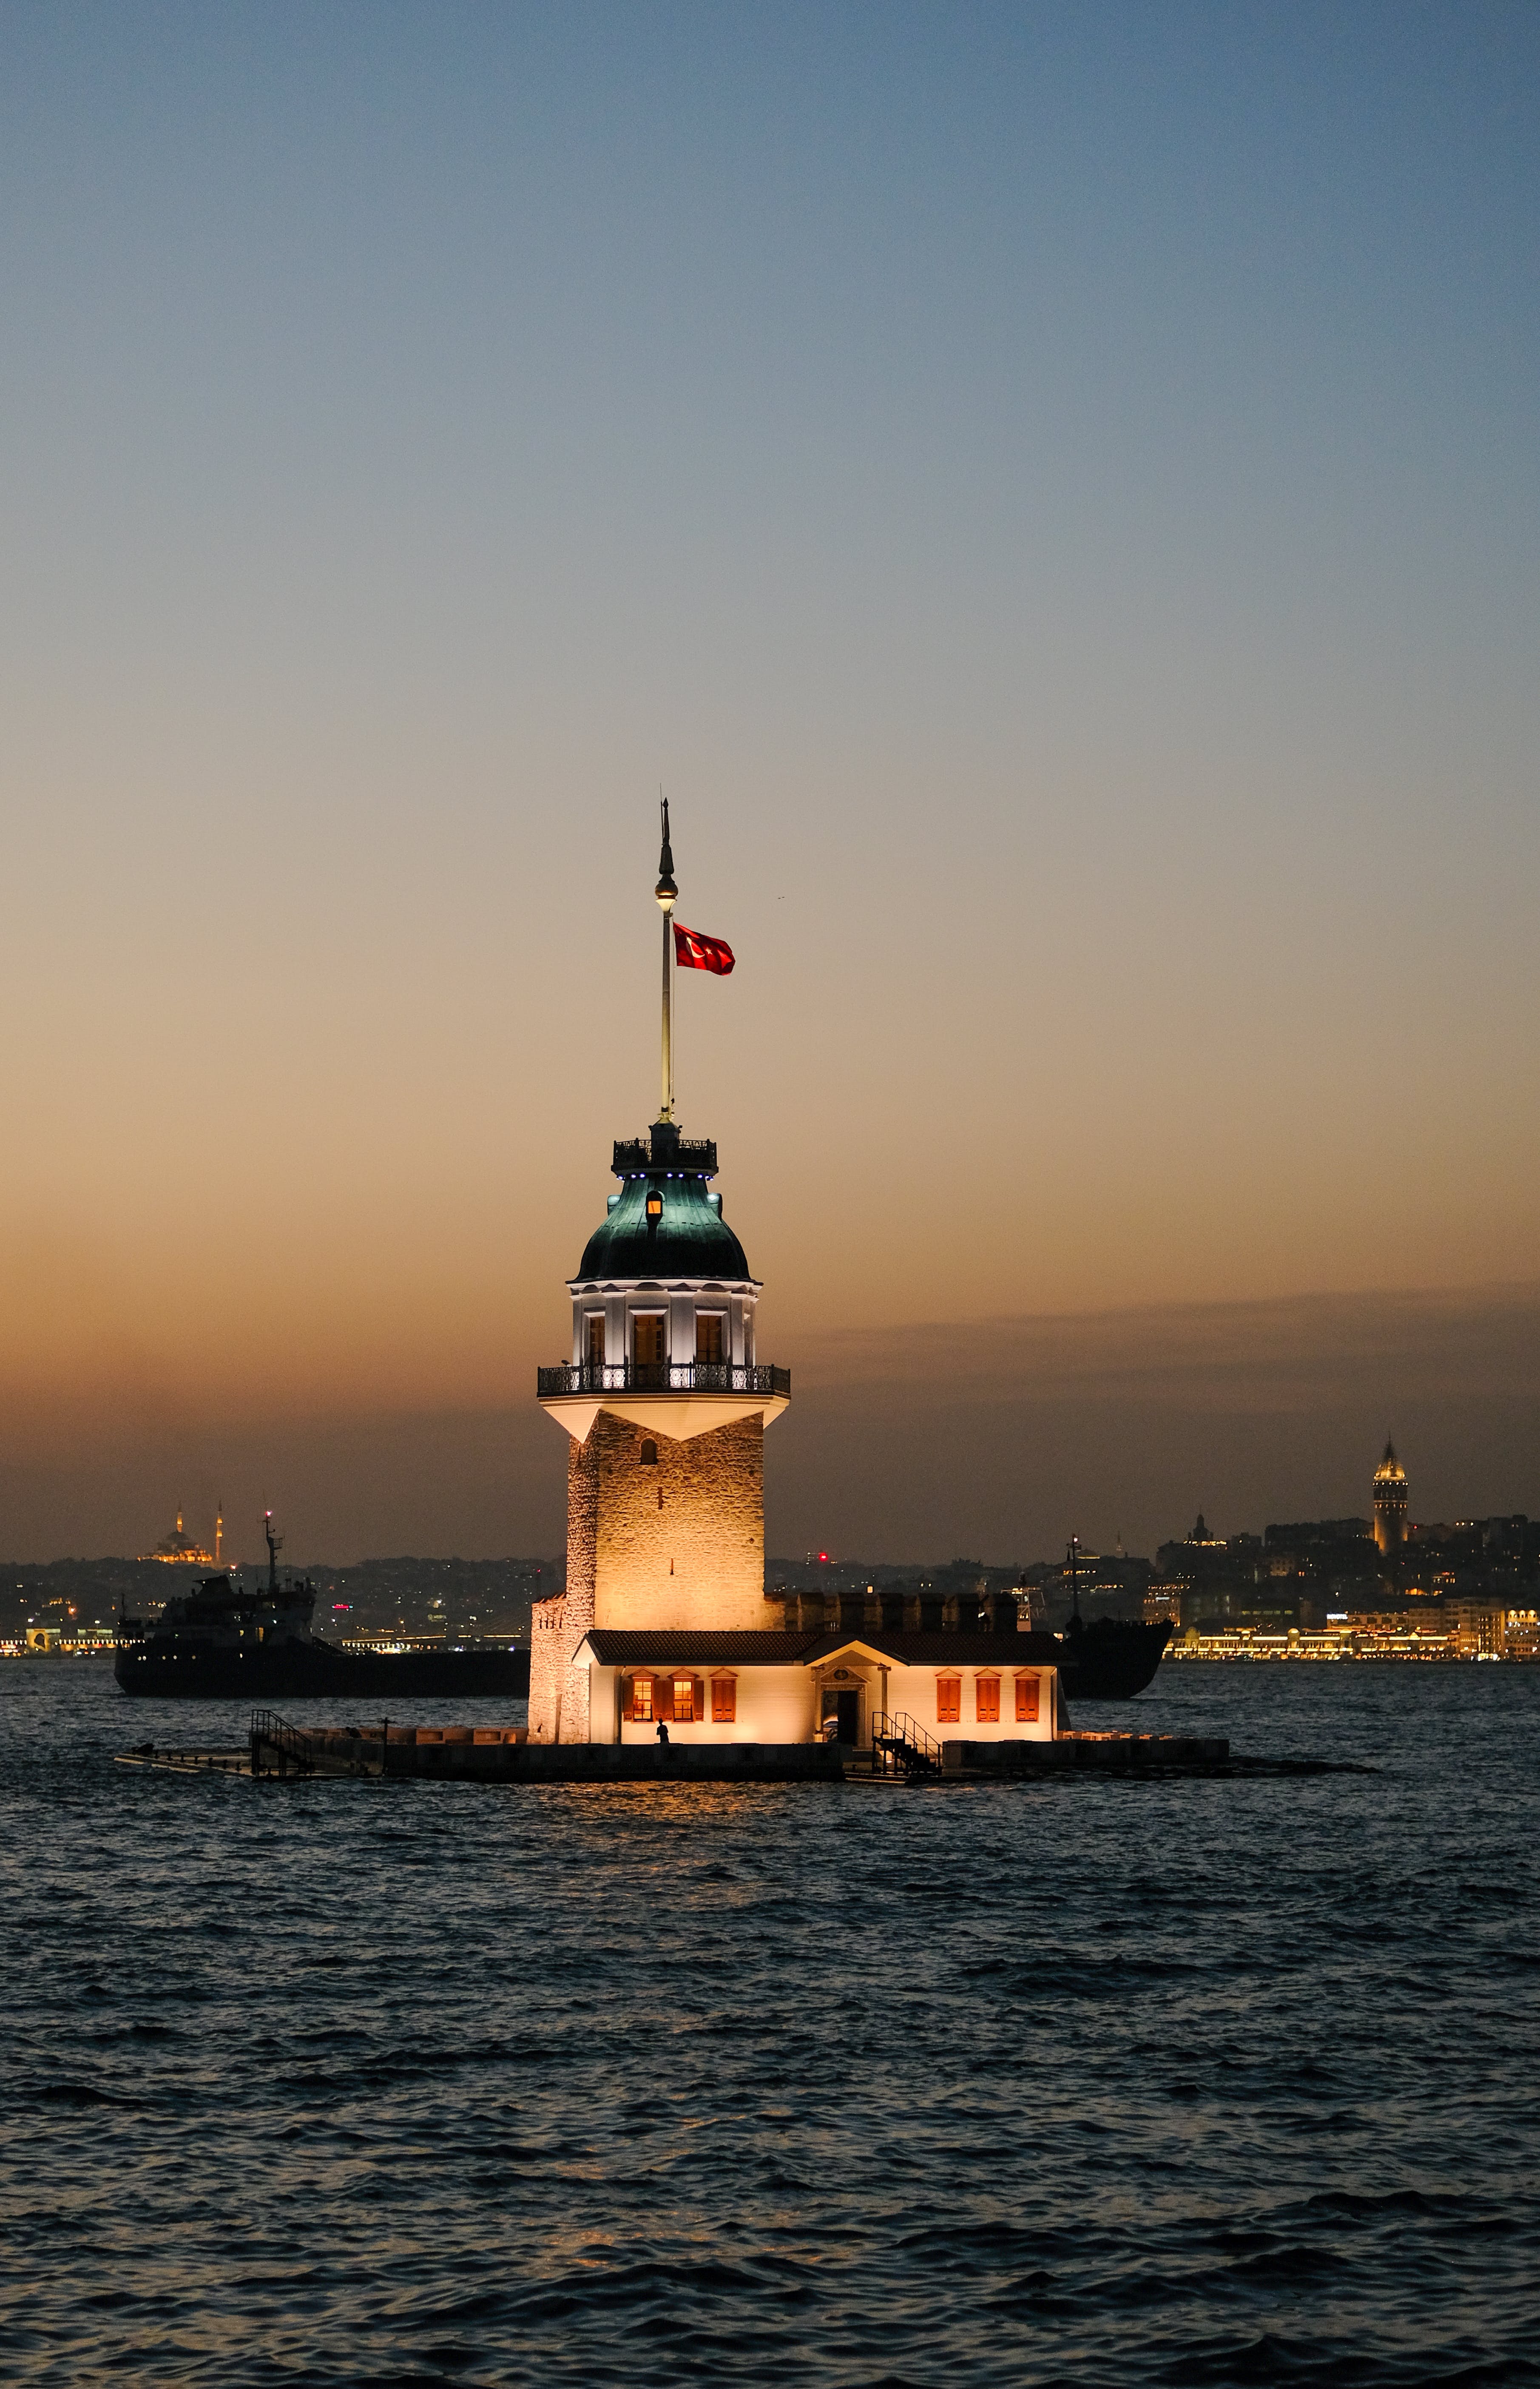
natural, water, sky, lighthouse, building, vehicle, beacon, dusk, lake, horizon, tower, waterway, calm, sunset, afterglow, city, watercraft, ocean, evening, channel, water transportation, liquid, sound, coast, sunrise, reflection, finial, dawn, sea, monument, tourism, vacation, river